Henry Lytton

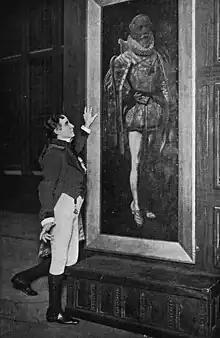
Lytton as Sir Ruthven (Robin Oakapple) in "Ruddigore", 1920 revival

Lytton was born as Henry Alfred Jones on 3 January 1865 in Pembroke Square, Kensington, London, the son of Henry Jones (1829–1893), a jeweller, and his second wife Martha Lavinia, "née" Harris. According to his highly unreliable memoirs he was educated at St Mark's School, Chelsea, and took part there in amateur theatricals and boxing. He studied art with the painter W. H. Trood. It is unclear whether the studies were part-time or full time, or during his schooldays or later.